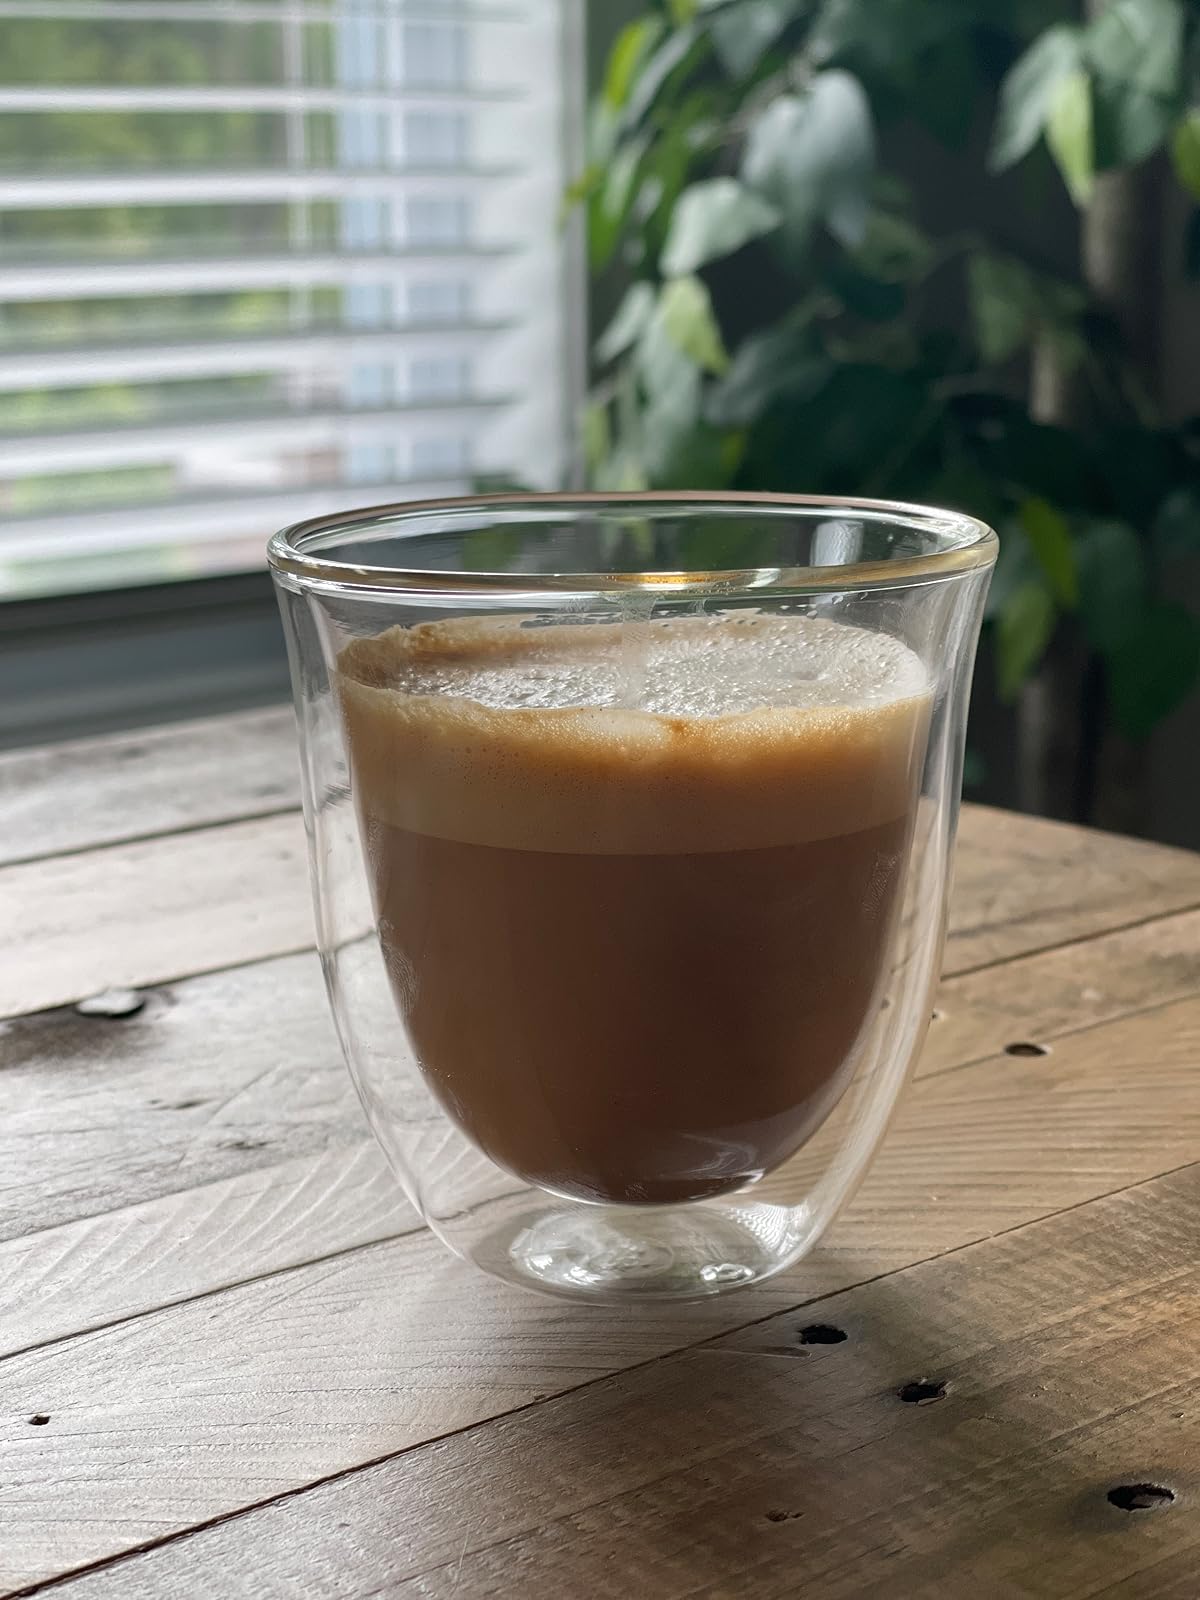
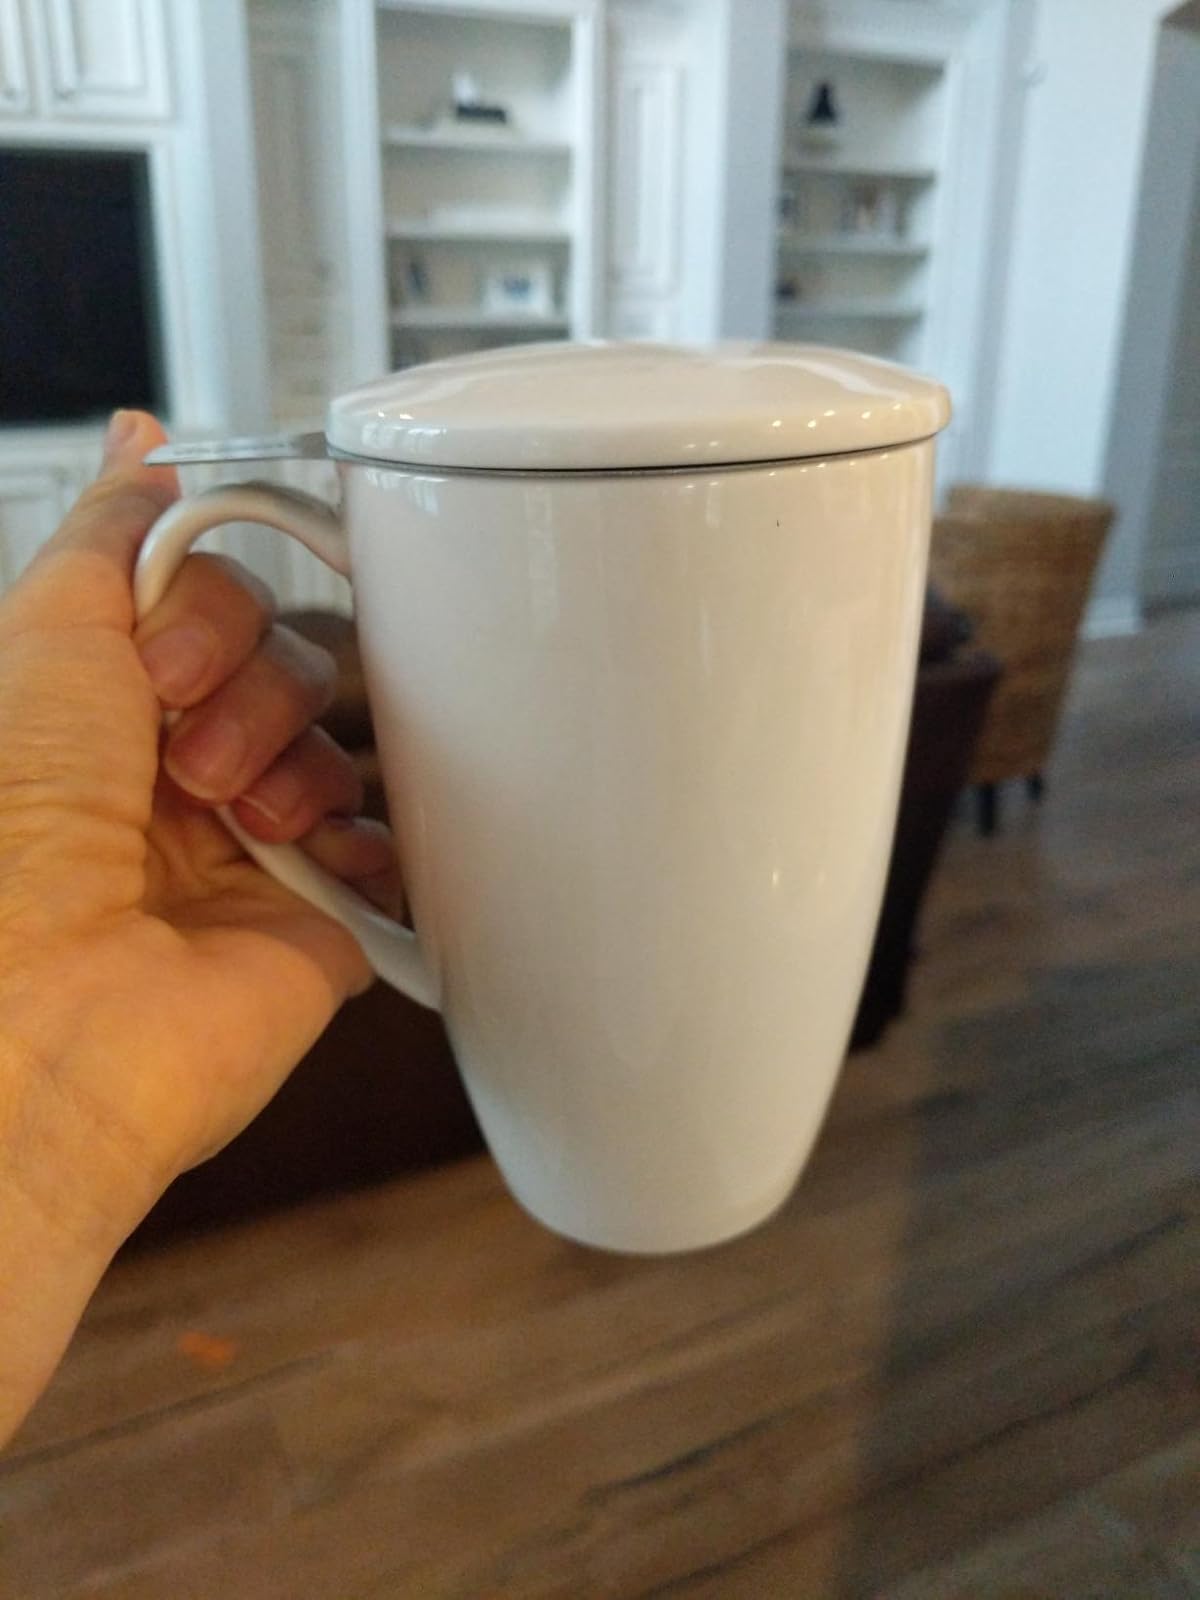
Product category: items_mug
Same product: no